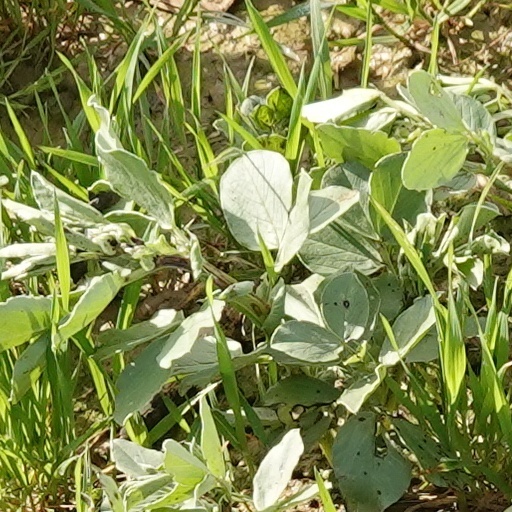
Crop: wheat